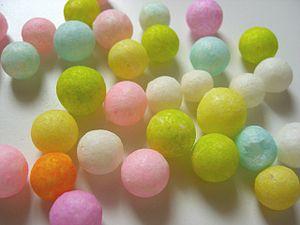
Les oiri sont des confiseries japonaises. Ces bonbons sont offerts lors des mariages. Ils font partie des wagashi.